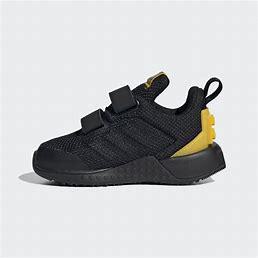
Brand: Adidas
Model: Lego Sport Pro